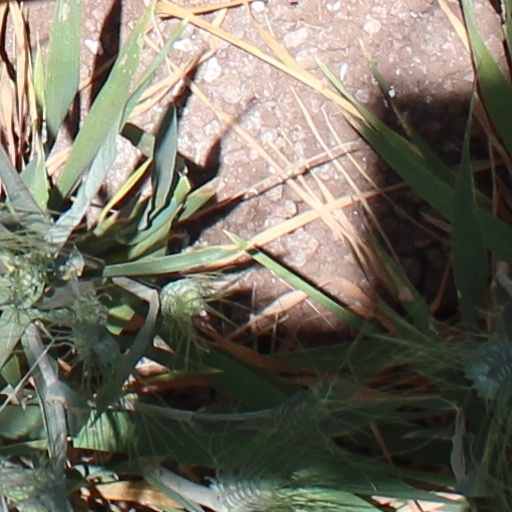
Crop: wheat